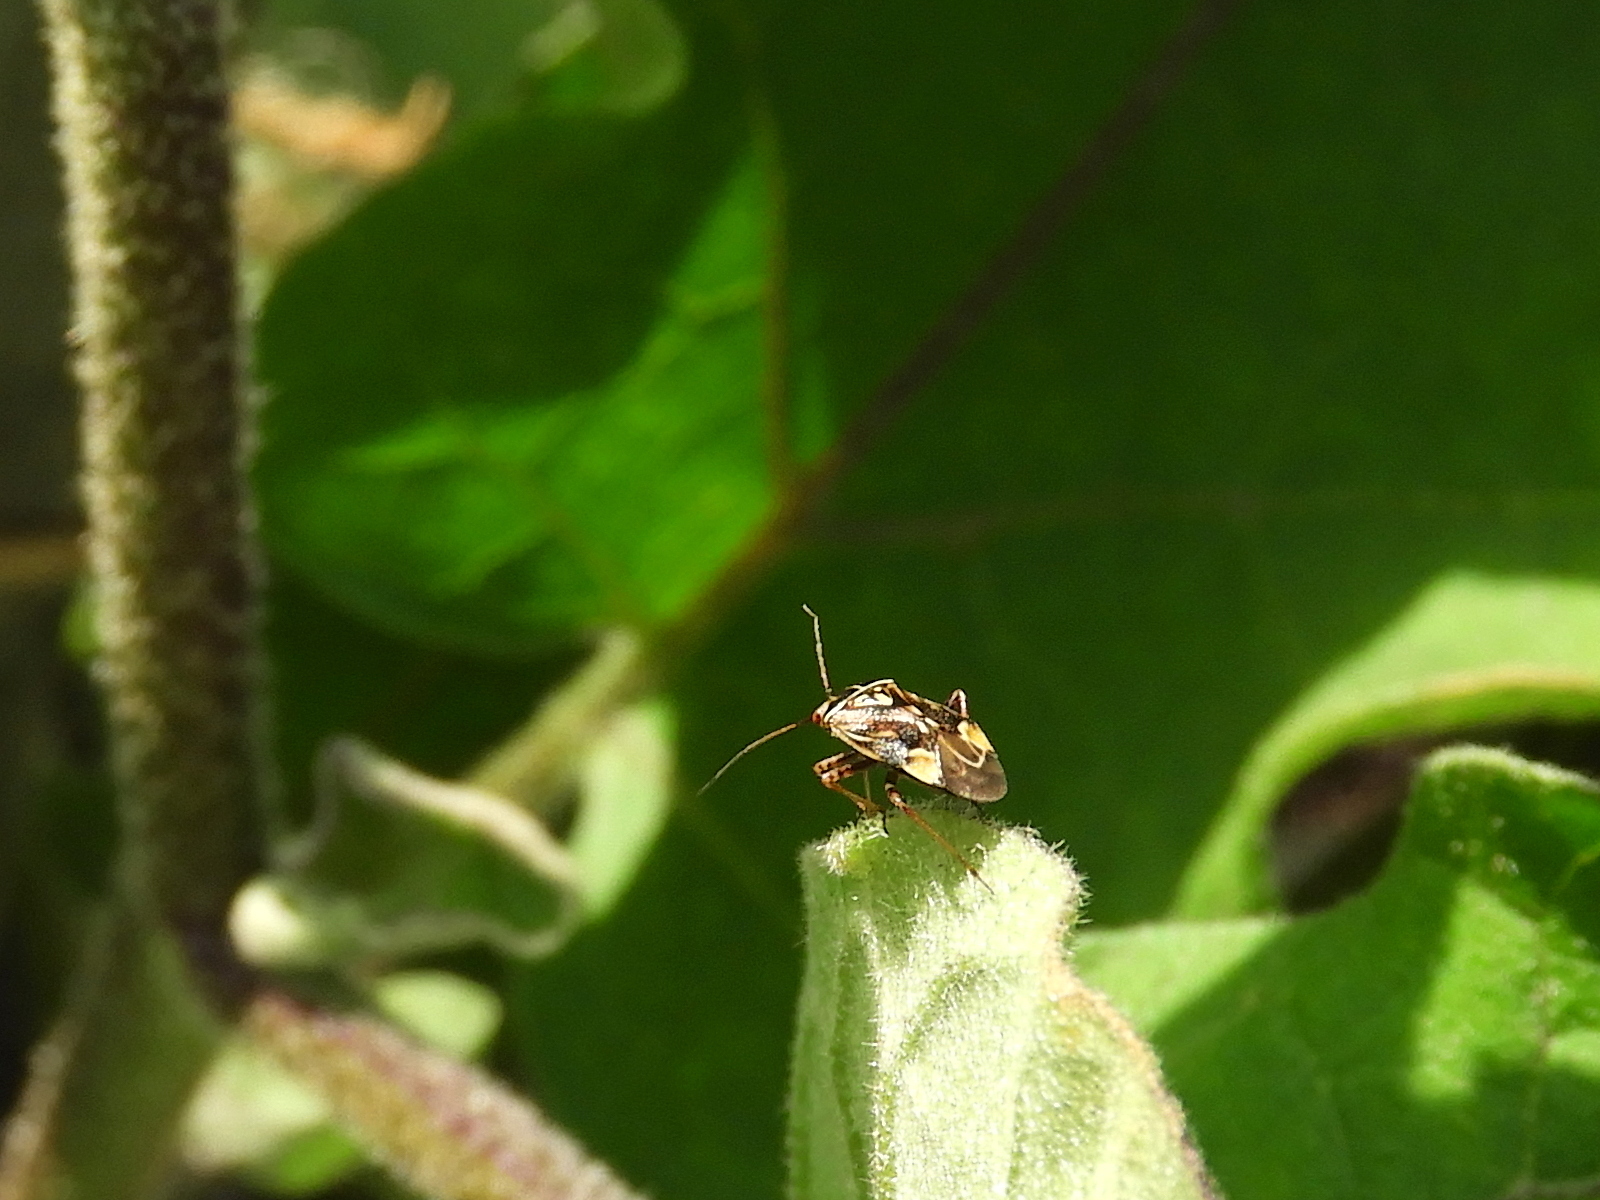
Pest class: lygus_bug